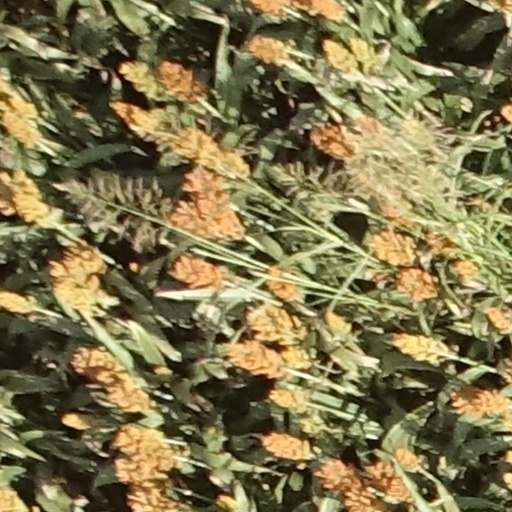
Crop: sorghum